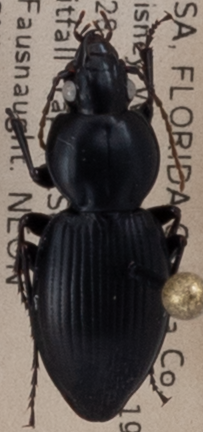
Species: Cyclotrachelus faber
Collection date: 2022-09-21 04:00:00
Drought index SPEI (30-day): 0.8
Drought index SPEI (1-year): -0.186
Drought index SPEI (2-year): -0.844